Daniel Pearl

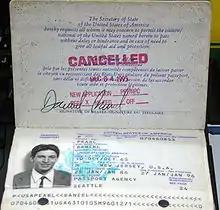
Pearl's U.S. passport issued in 1986

Following a trip to the Soviet Union, China and Europe, Pearl started his professional journalism career at the "North Adams Transcript" and "The Berkshire Eagle" in western Massachusetts. From there he moved to the "San Francisco Business Times".